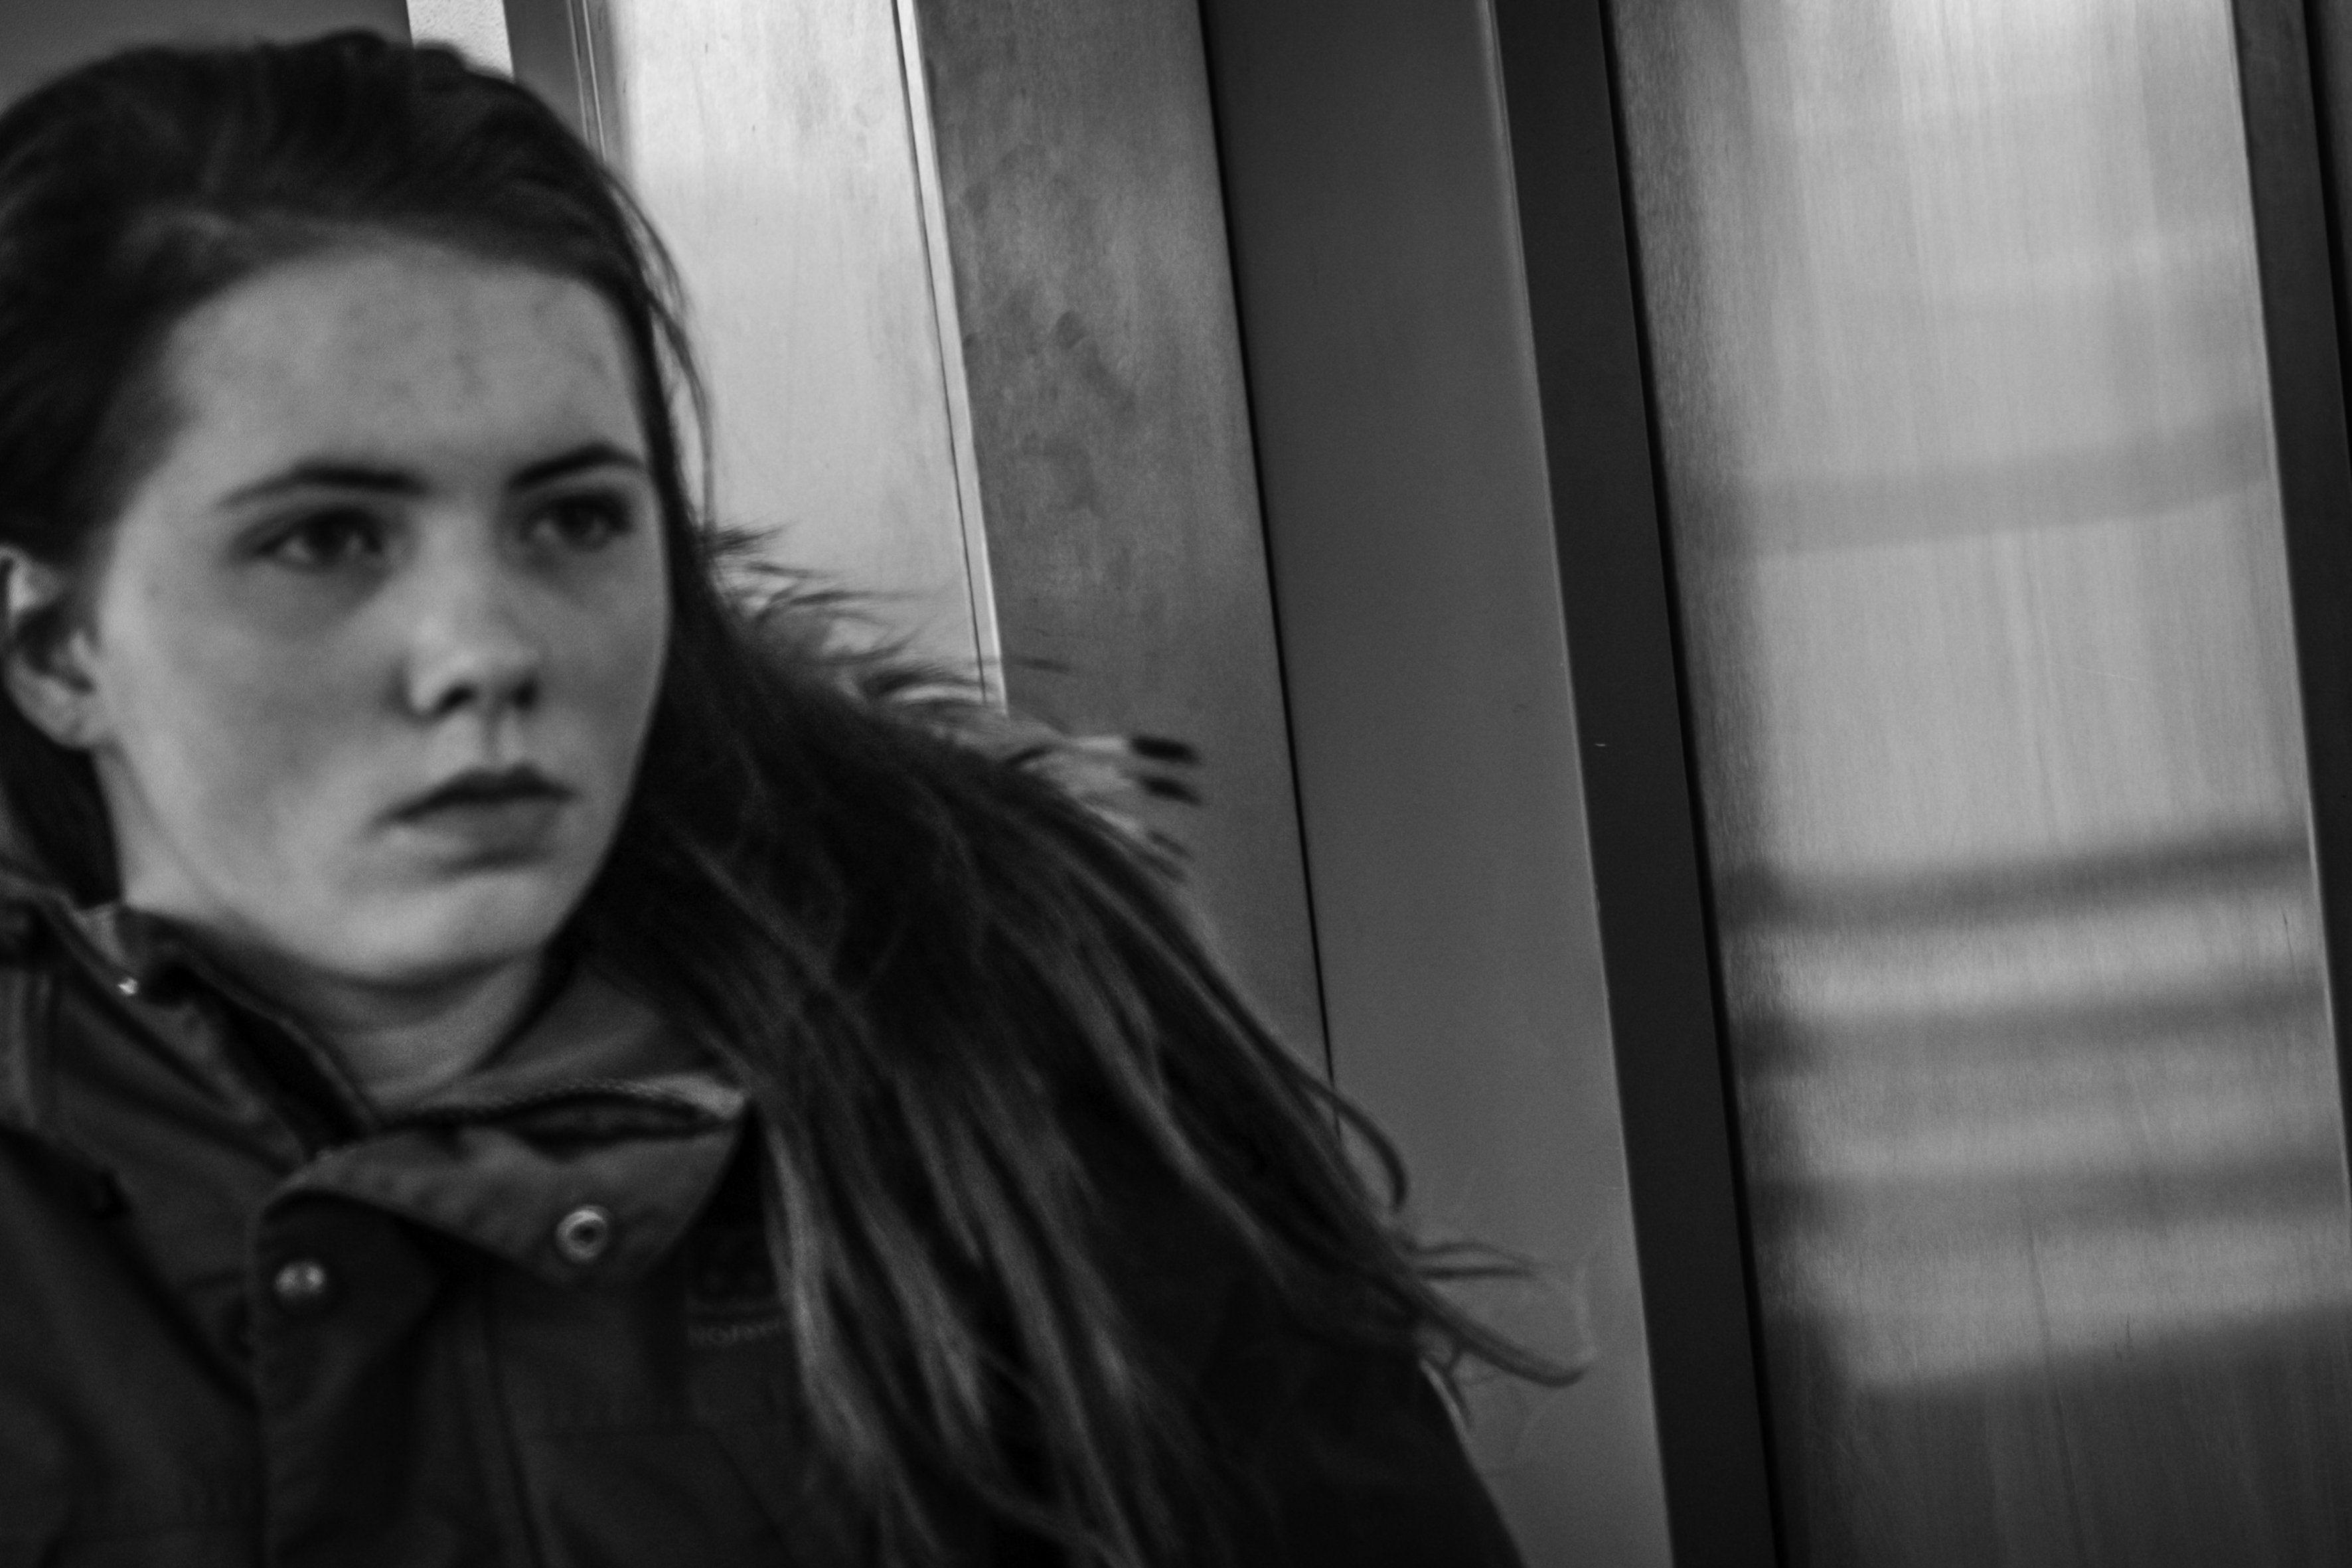
person, black and white, white, street, urban, travel, fujifilm, portrait, iceland, black, monochrome, bw, south, blackandwhite, blackwhite, is, ngc, fuji, fujixt1, fujix, noireblanc, vestmannaeyjar, monochrome photography, portrait photography, film noir